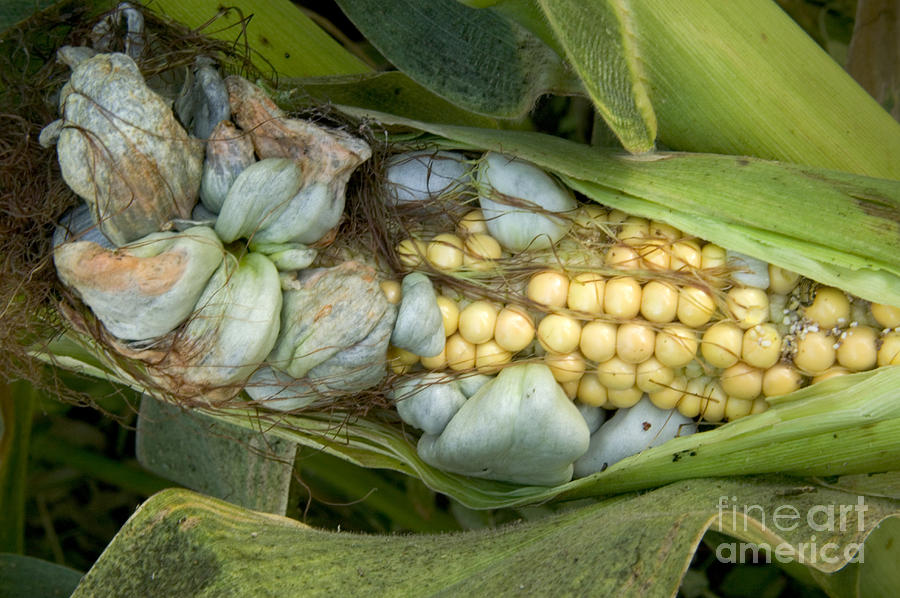
Plant: Corn
Disease: corn smut